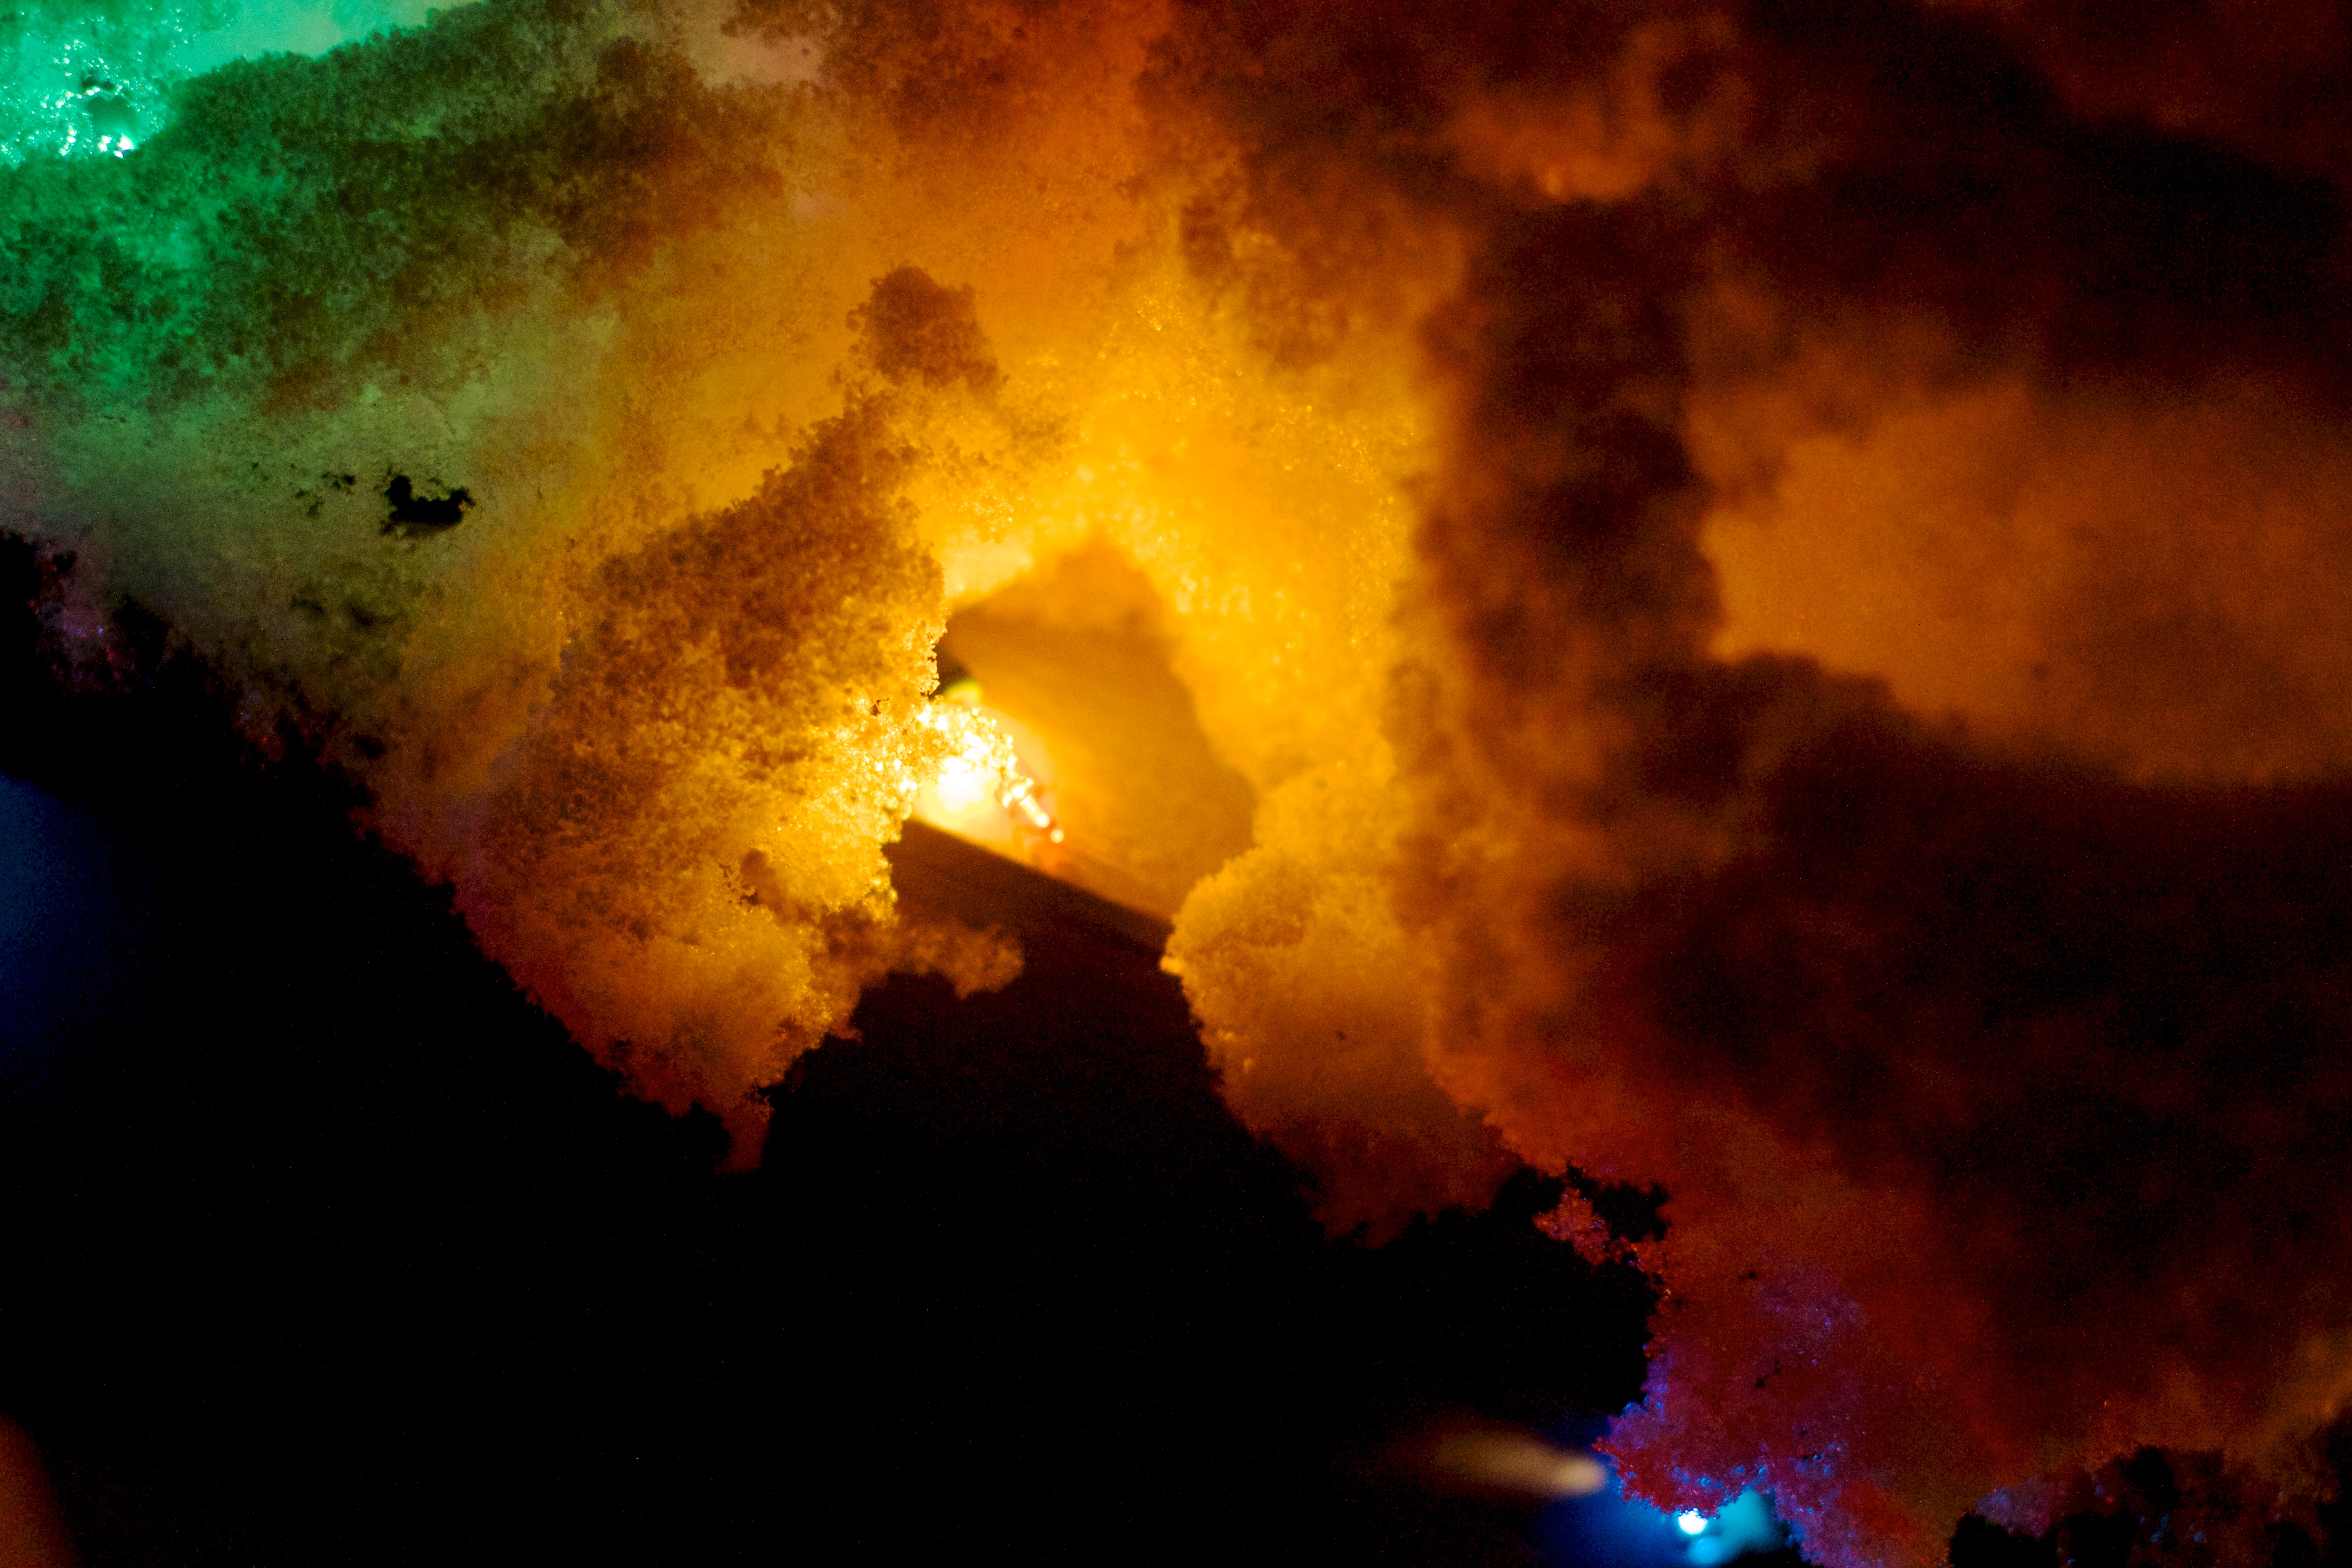
snow, atmosphere, flame, fire, explosion, outer space, disaster, event, wildfire, geological phenomenon